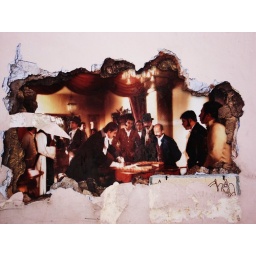
painting in the middle of the wall of a building